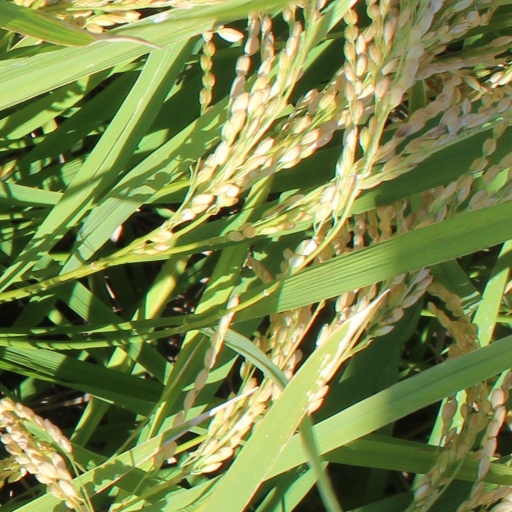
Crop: rice